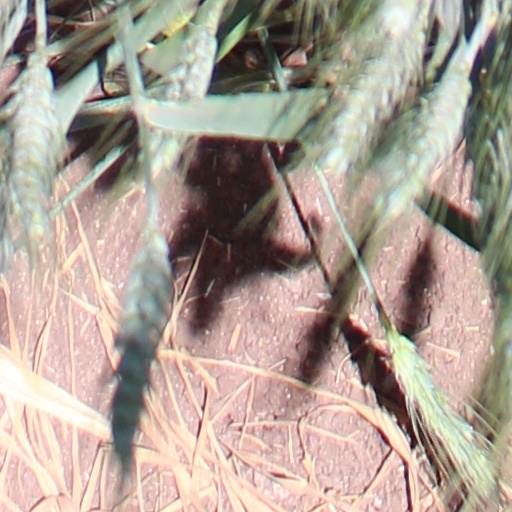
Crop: wheat